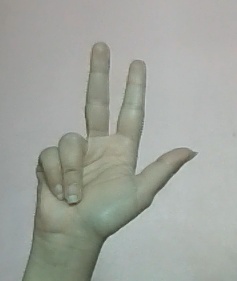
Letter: al